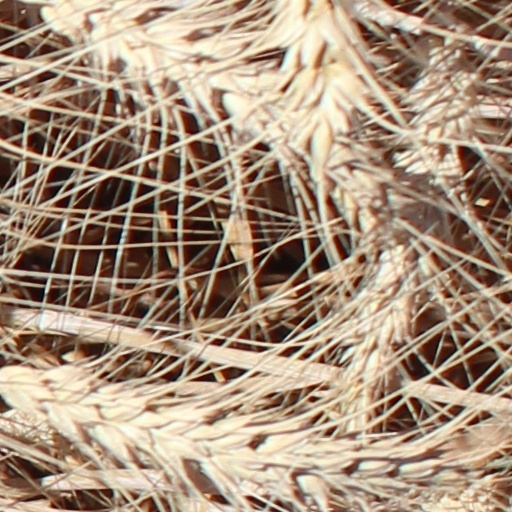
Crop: wheat